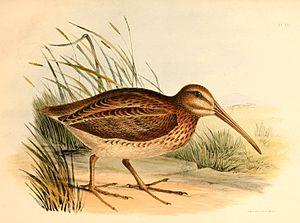
La Bécassine des Auckland est une espèce d'oiseaux limicoles de la famille des Scolopacidae.